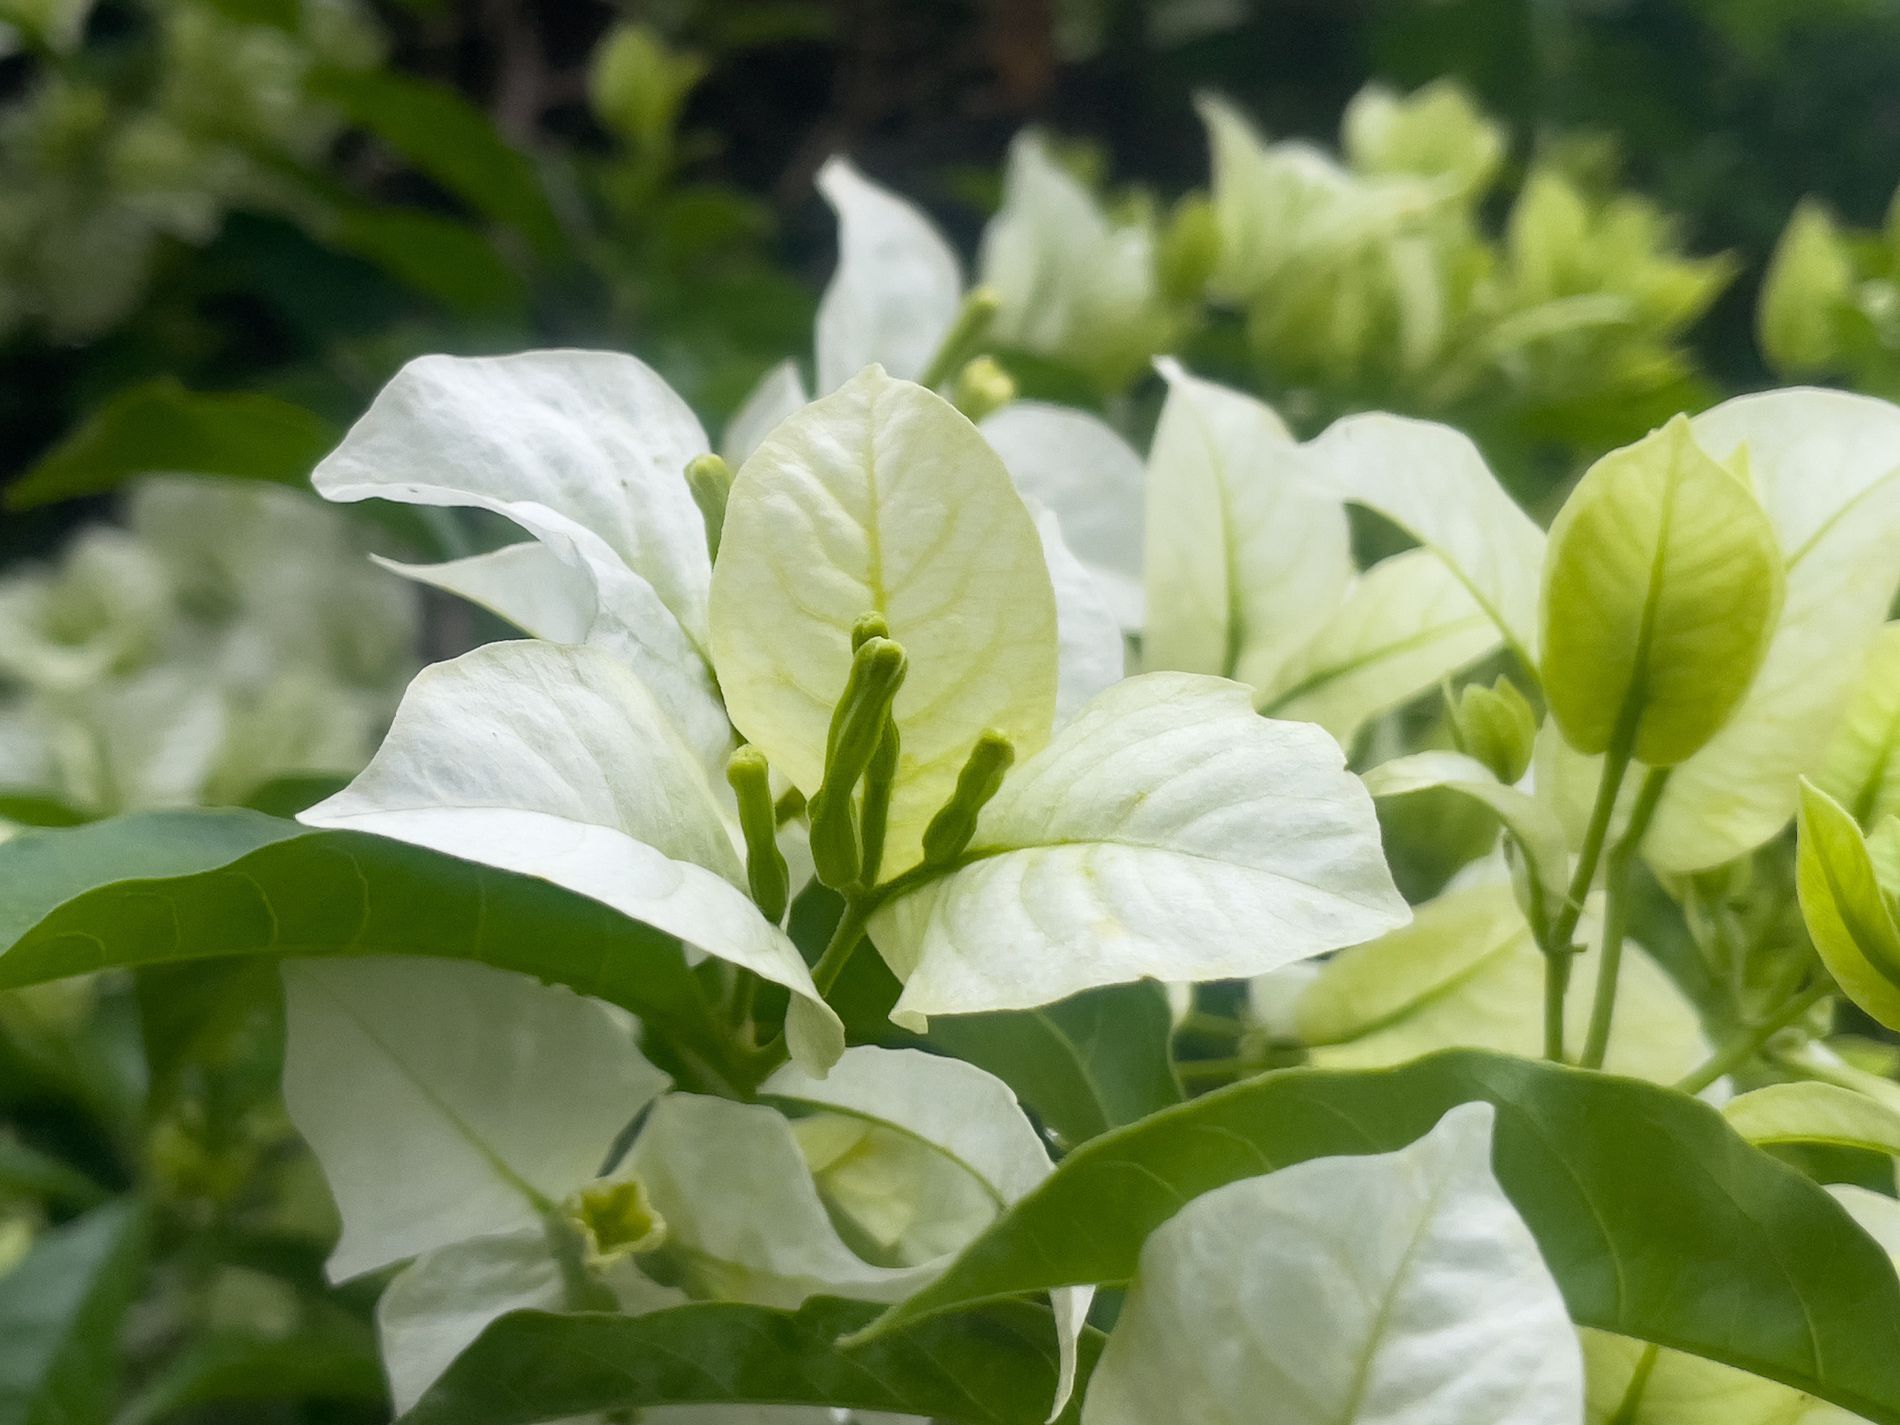
Delicate White Flower
The image shows a flowering plant with delicate white flowers surrounded by little green flower buds and green leaves. The background shows more of the same plant but is blurred.
A landscape image scene is a Close-Up shot from Ground Level, showing a delicate white flowery plant. The overall color palette is soft, with shades of green and white. The atmosphere of the photo feels calm and serene.
Labels: Leaf, Plant, Flower, Petal, Geranium, Green, Vegetation, Outdoors, Nature, Annonaceae, Tree, Herbal, Herbs, Acanthaceae, blurry background, Flowers, Leaves
Camera: Apple iPhone 12 Pro
Lens: iPhone 12 Pro back triple camera 4.2mm f/1.6
Aperture: F1.6
Exposure: 1/1800 sec
ISO: 32
Focal length: 4.2